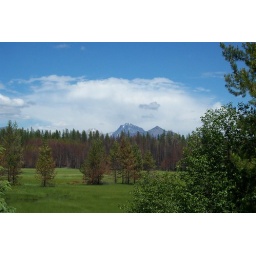
Saw this from a cut in the trees on the first bike ride.